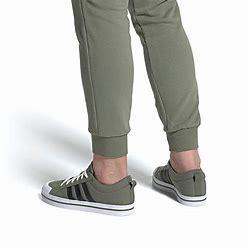
Brand: adidas
Model: neo Adidas NEO Bravada